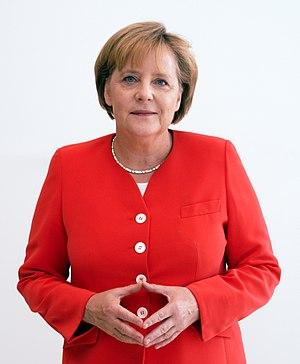
Angela Merkel, Chancelière de la République fédérale d'Allemagne, et présidente de la CDU Magyar: Angela Merkel, a Német Szövetségi Köztársaság kancellárja, valamint a Kereszténydemokrata Unió (CDU) elnöke Українська: Доктор Анґела Меркель, канцлер Федеративної Республіки Німеччина, голова партії ХДС
Cet article traite des événements qui se sont produits durant l'année 2010 en Allemagne.
Cet article traite des événements qui se sont produits durant l'année 2011 en Allemagne.
Le Processus de Berlin est une initiative diplomatique lancée par l'Allemagne lors de la conférence des États des Balkans occidentaux qui s'est tenue à Berlin en 2014 en vue d'accélérer les processus d'adhésion dans l'Union européenne des pays de la région.
Le Merkel-Raute est une position adoptée par la chancelière allemande Angela Merkel où elle joint les mains en accolant ses deux pouces vers le haut tandis que « les index, les majeurs et les annulaires et parfois les auriculaires se rejoignent également mais pointent ni vraiment vers l'avant ni vraiment vers le bas ». Il a progressivement été accepté et réemployé jusqu'à devenir sa marque de fabrique et servir à des fins politiques.
Le sommet du G20 de 2014 est la neuvième réunion du Groupe des vingt. Il a eu lieu à Brisbane, en Australie, les 15 et 16 novembre 2014.